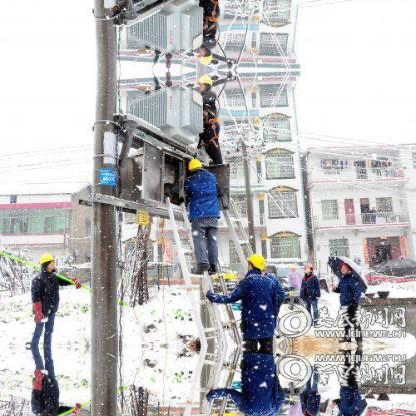
Objects in the image:
label: helmet
label: helmet
label: helmet
label: helmet
label: helmet
label: helmet